Epicanthic fold

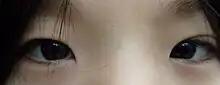
Epicanthic folds. Note that the tarsal plates are exposed laterally.)

The degree of development of the fold between individuals varies greatly, and attribution of its presence or absence is often subjective, being to a degree relative to the occurrence of the trait within the community of the specific observer. Also, its frequency varies but can be found in peoples all over the world. Its use, therefore, as a phenotypic marker to define biological populations is debatable.